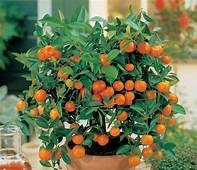
Label: mandarine